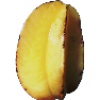
Label: Carambula 1